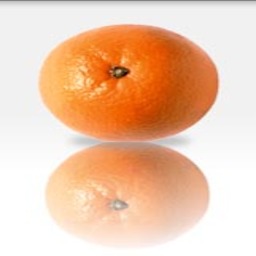
Label: peels